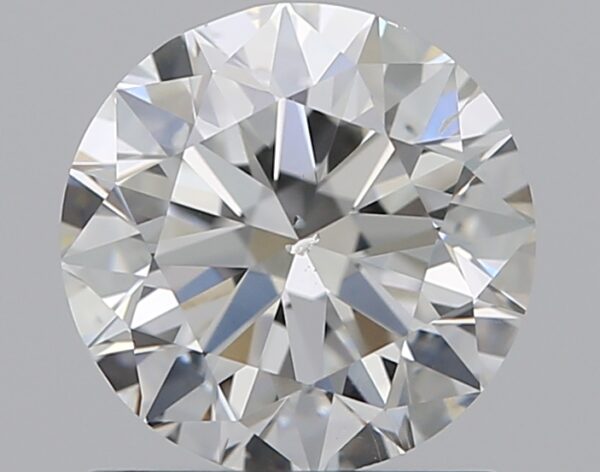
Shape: round
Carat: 1
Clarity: SI1
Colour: H
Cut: VG
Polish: EX
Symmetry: VG
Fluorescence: N
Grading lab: GIA
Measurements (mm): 6.23 x 6.3 x 3.96